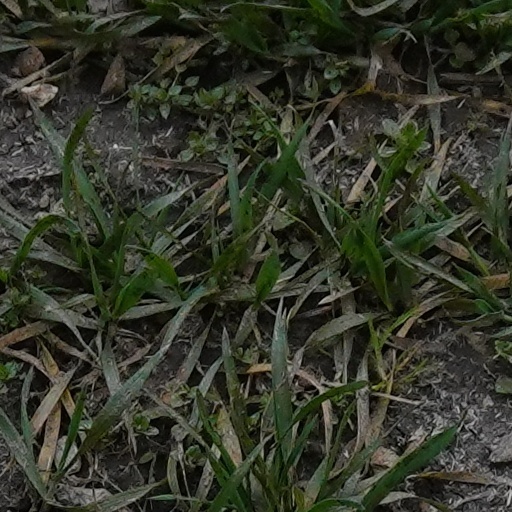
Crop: wheat